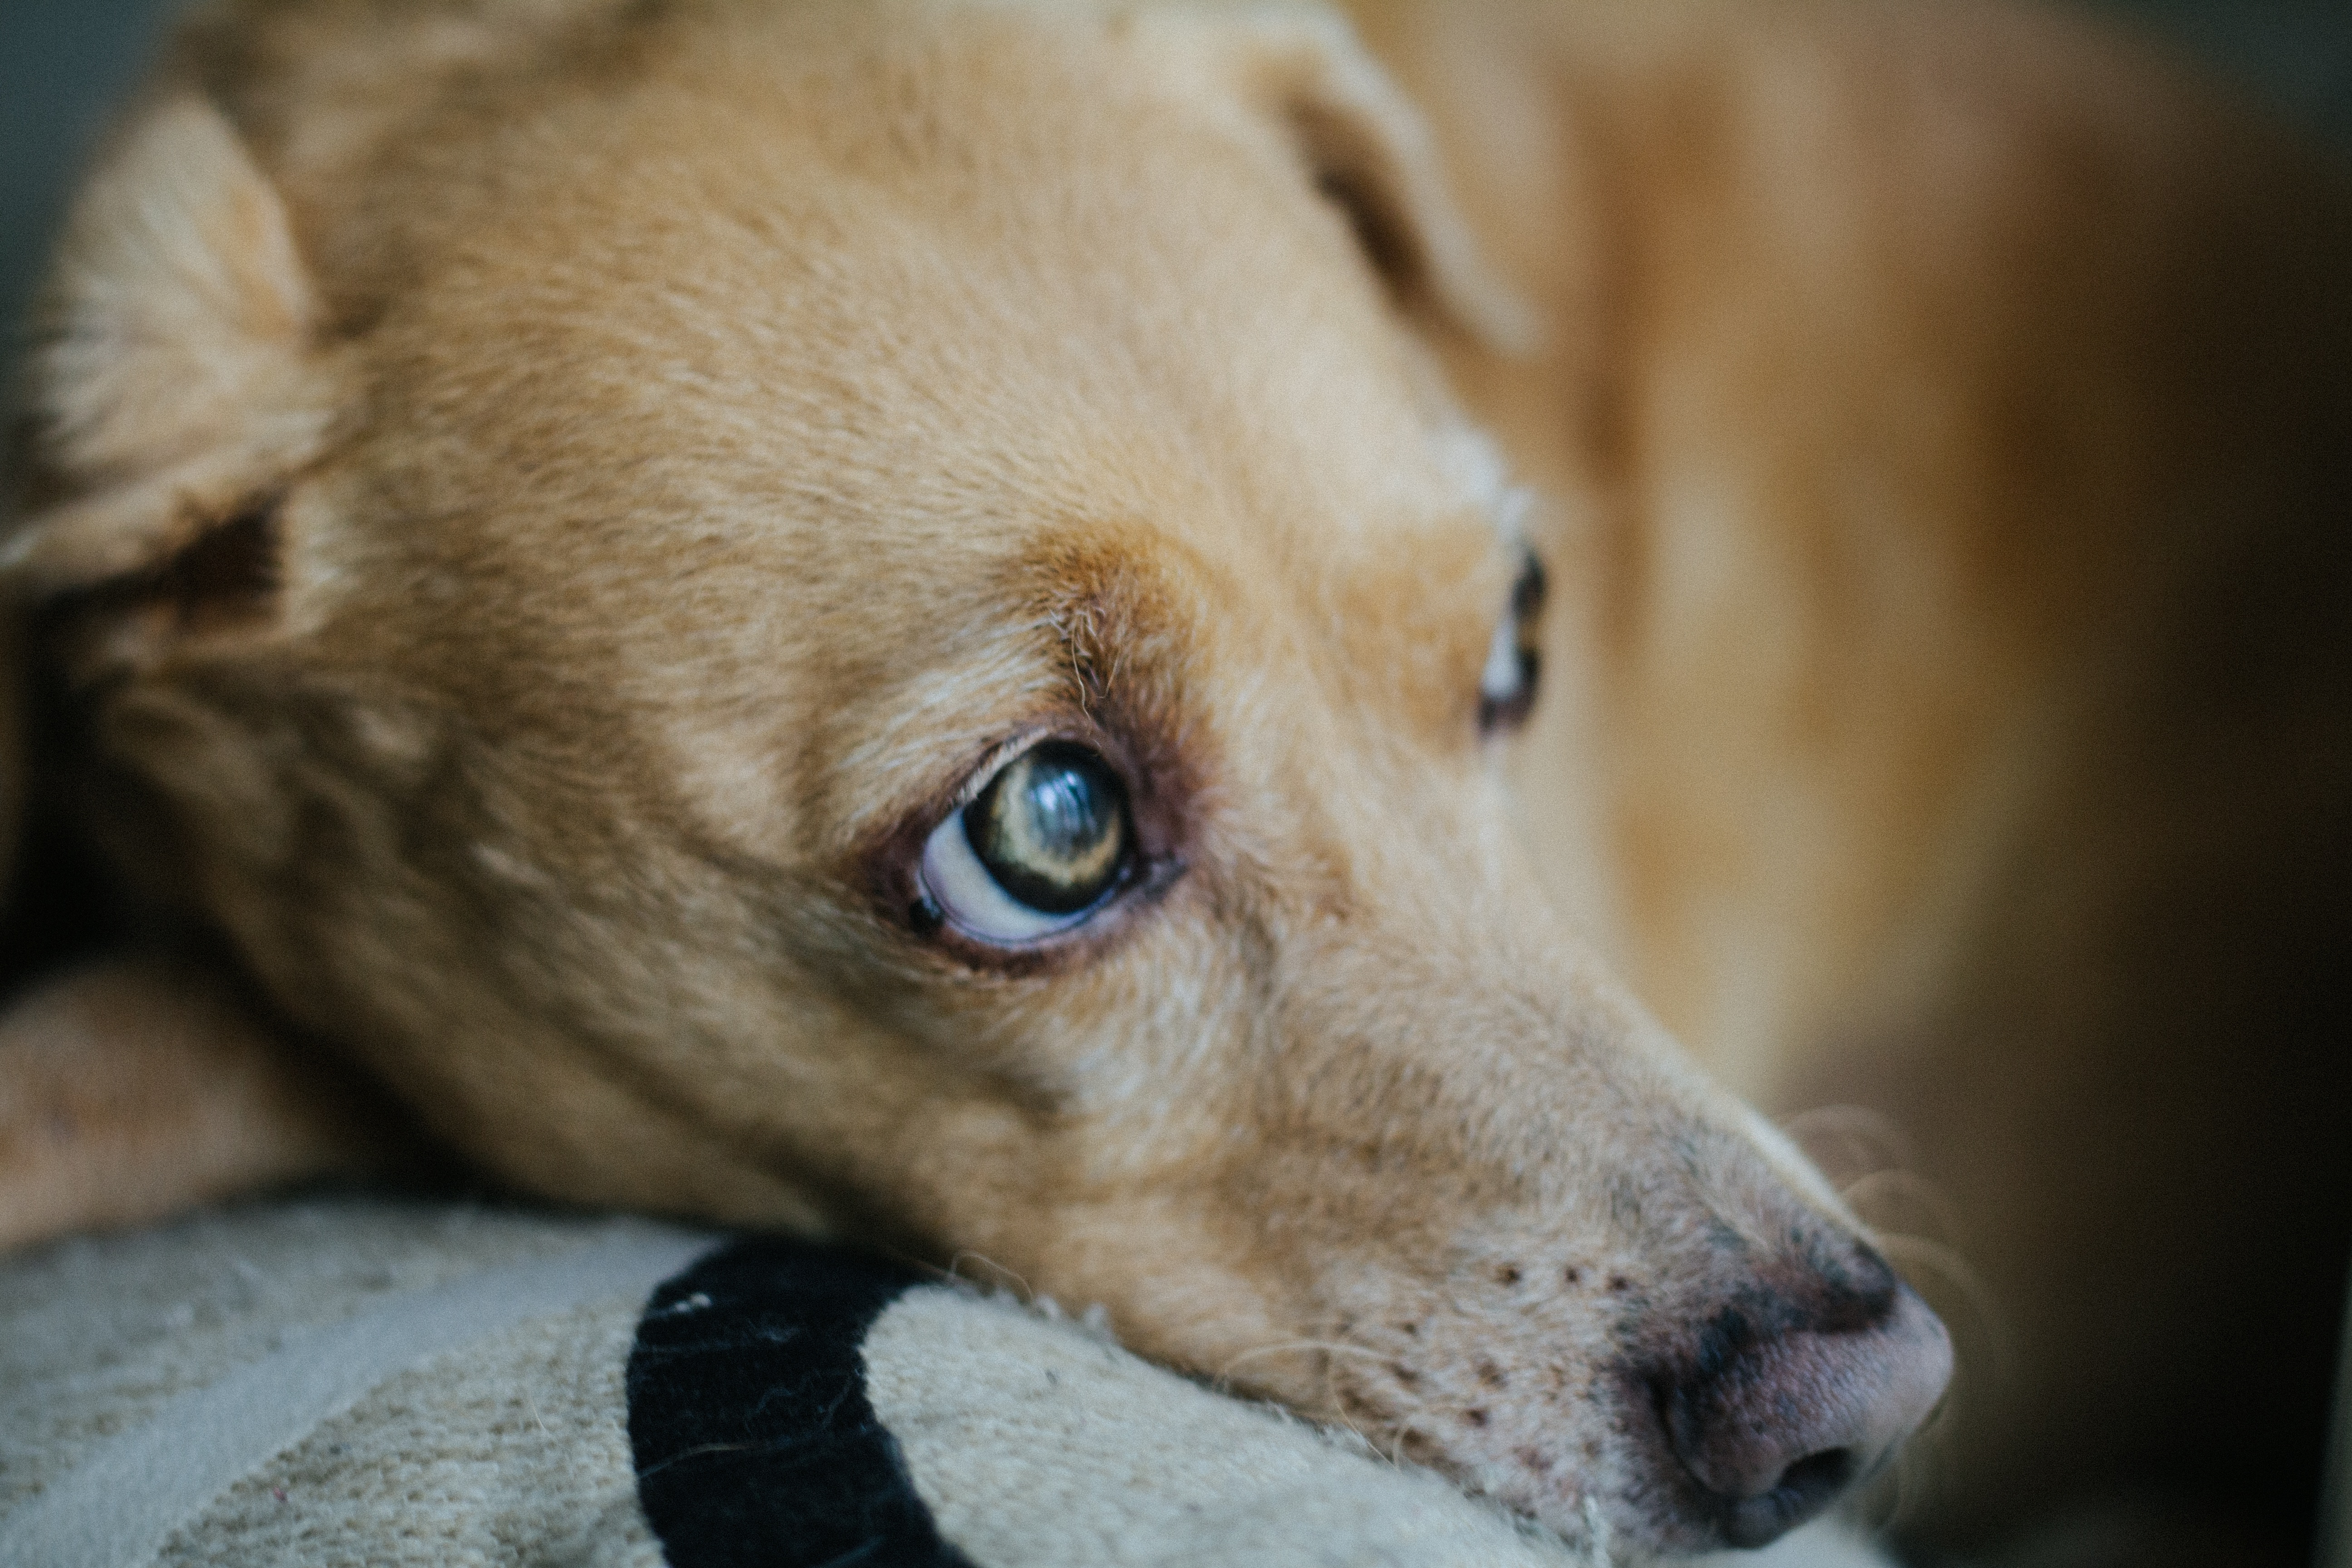
puppy, dog, mammal, close up, nose, snout, vertebrate, dog breed, street dog, dog like mammal, carnivoran, dog breed group